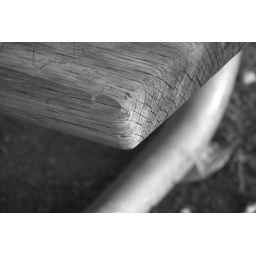
Wood in black and white